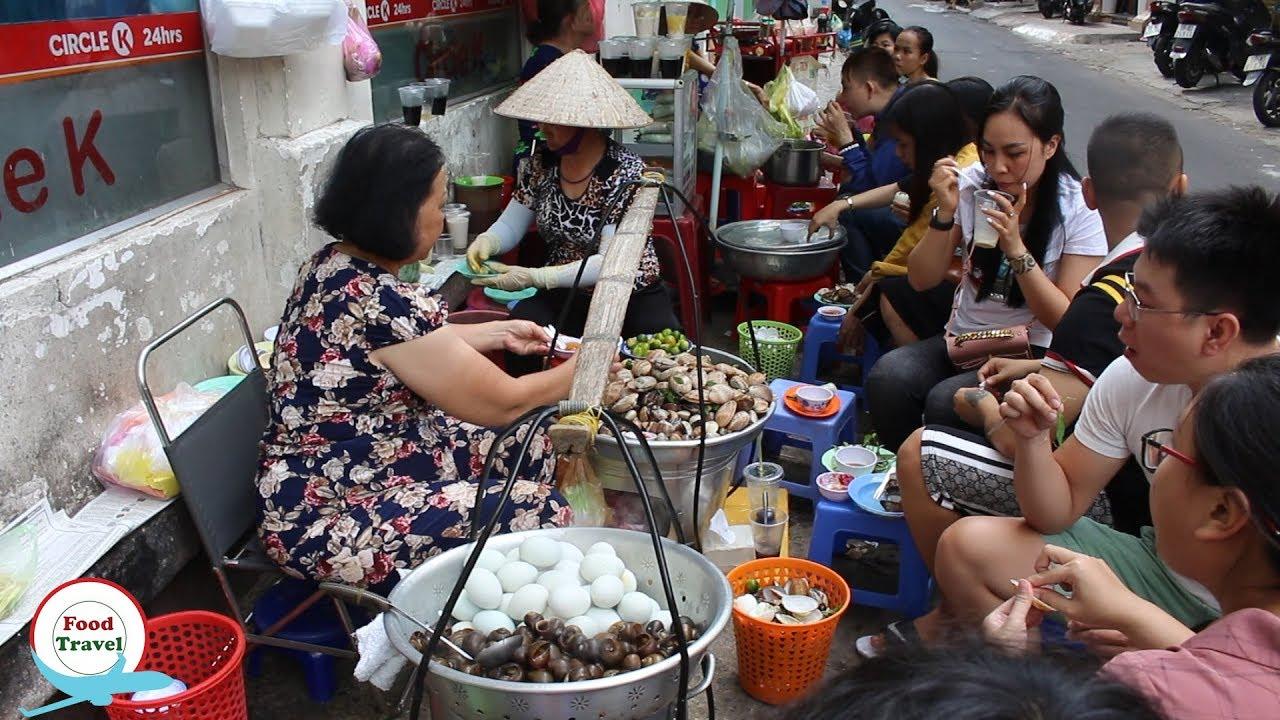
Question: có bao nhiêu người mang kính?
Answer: hai người